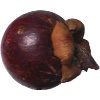
Label: Mangostan 1